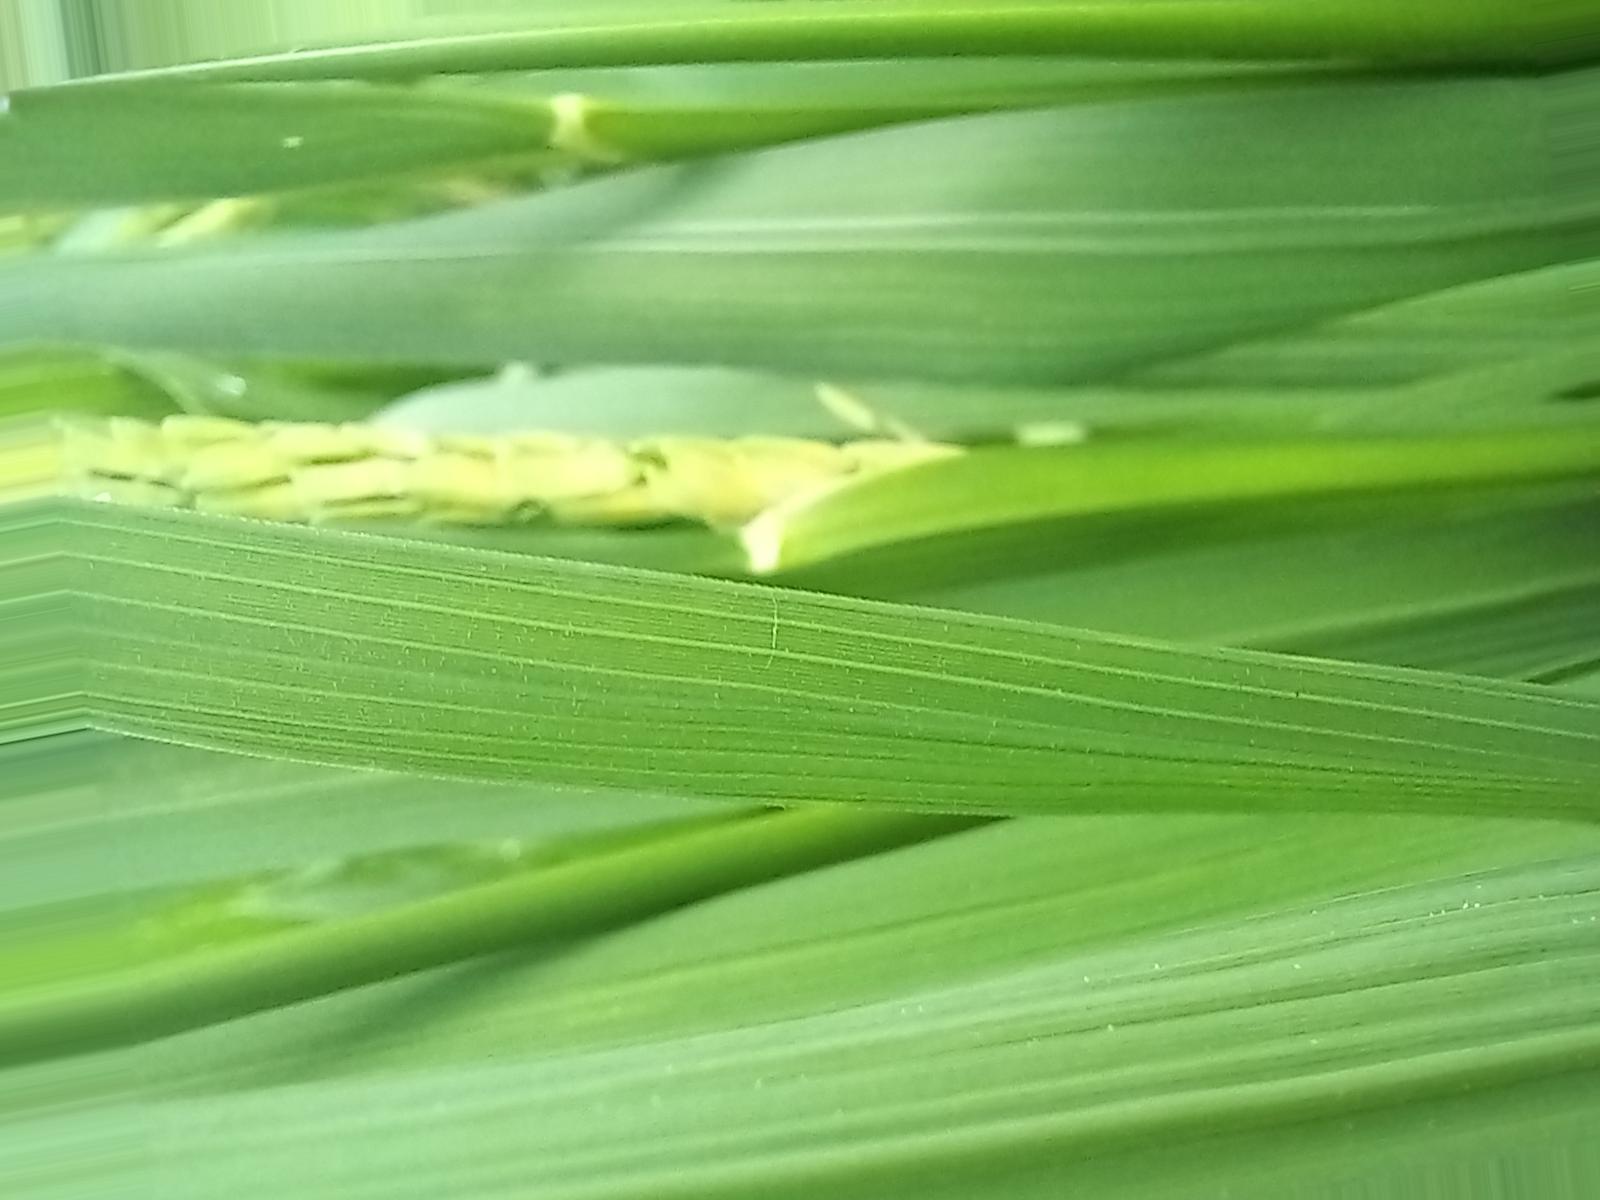
Nhãn: Healthy